Mizuhodai Station

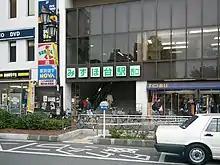
The west entrance in November 2004

Through-running to and from via the Tokyo Metro Fukutoshin Line commenced on 14 June 2008.